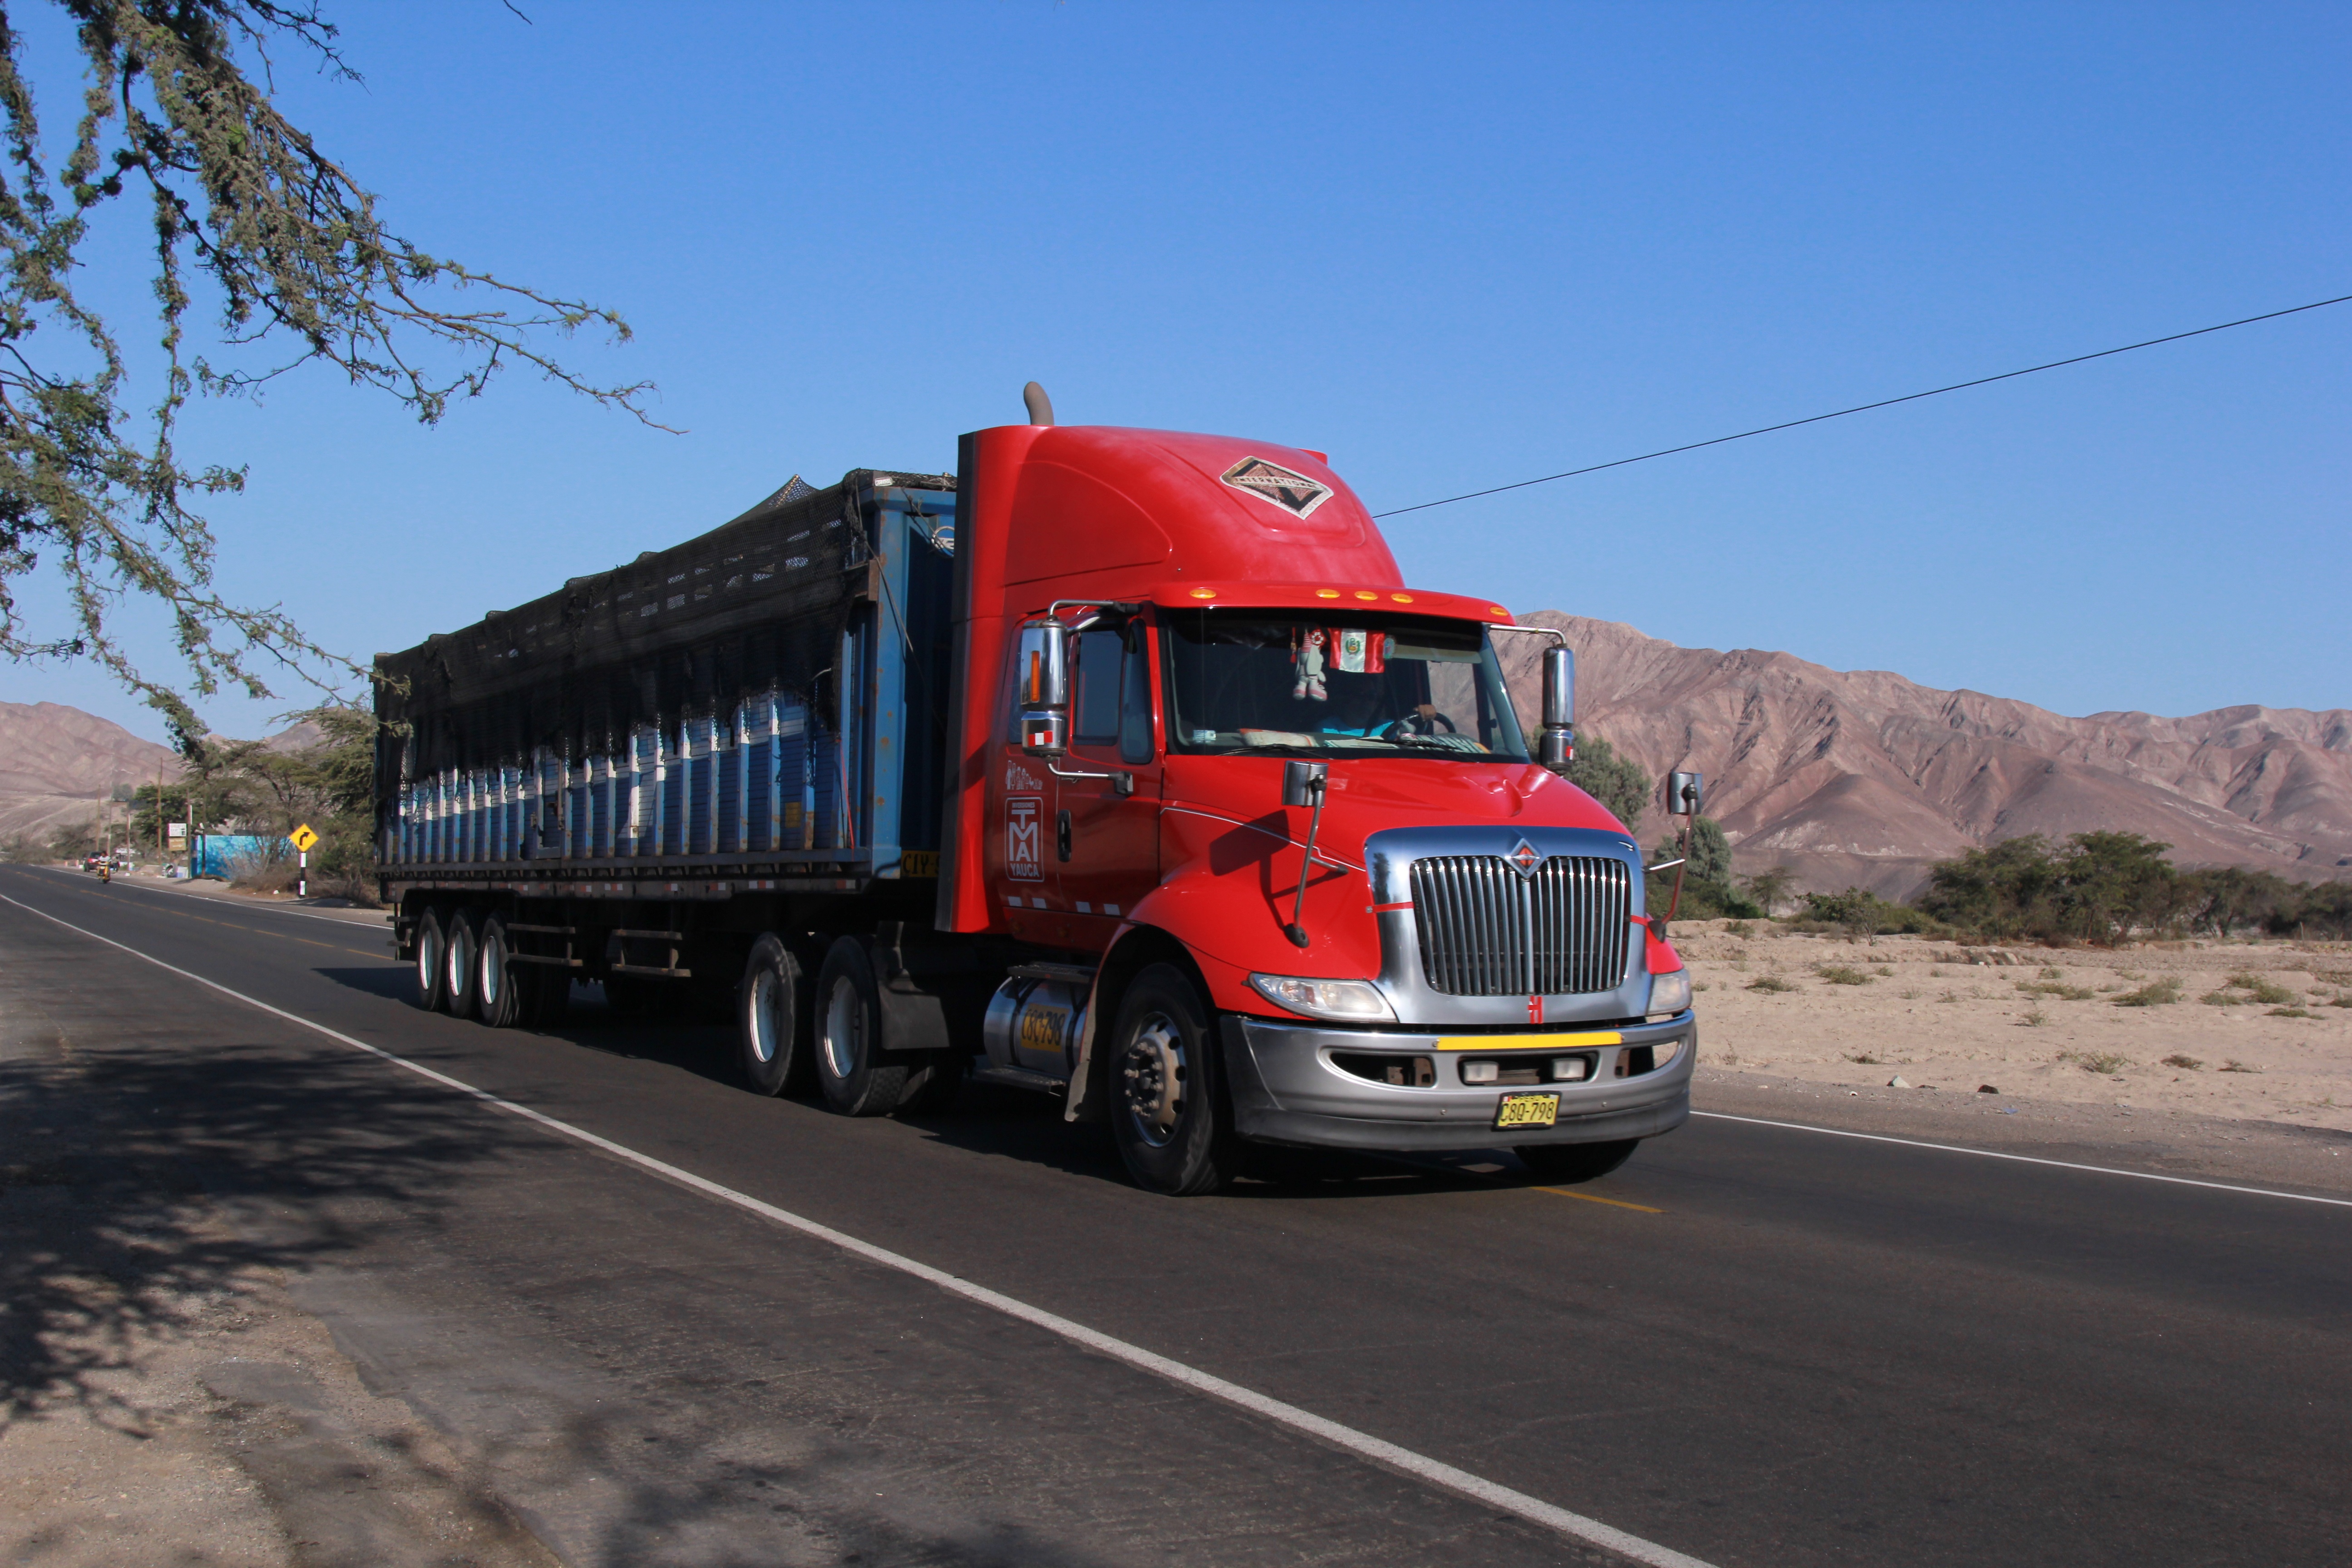
road, asphalt, travel, transport, truck, vehicle, property, commercial vehicle, land vehicle, trailer truck